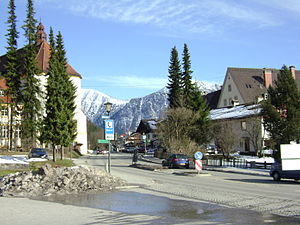
Ettal
Ettal er en lille kommune i Landkreis Garmisch-Partenkirchen i Regierungsbezirk Oberbayern i den tyske delstat Bayern. Den er en del af Verwaltungsgemeinschaft Unterammergau. Den består af hovedbyen Ettal og landsbyerne Graswang, Linderhof, Dickelschwaig og Rahm.